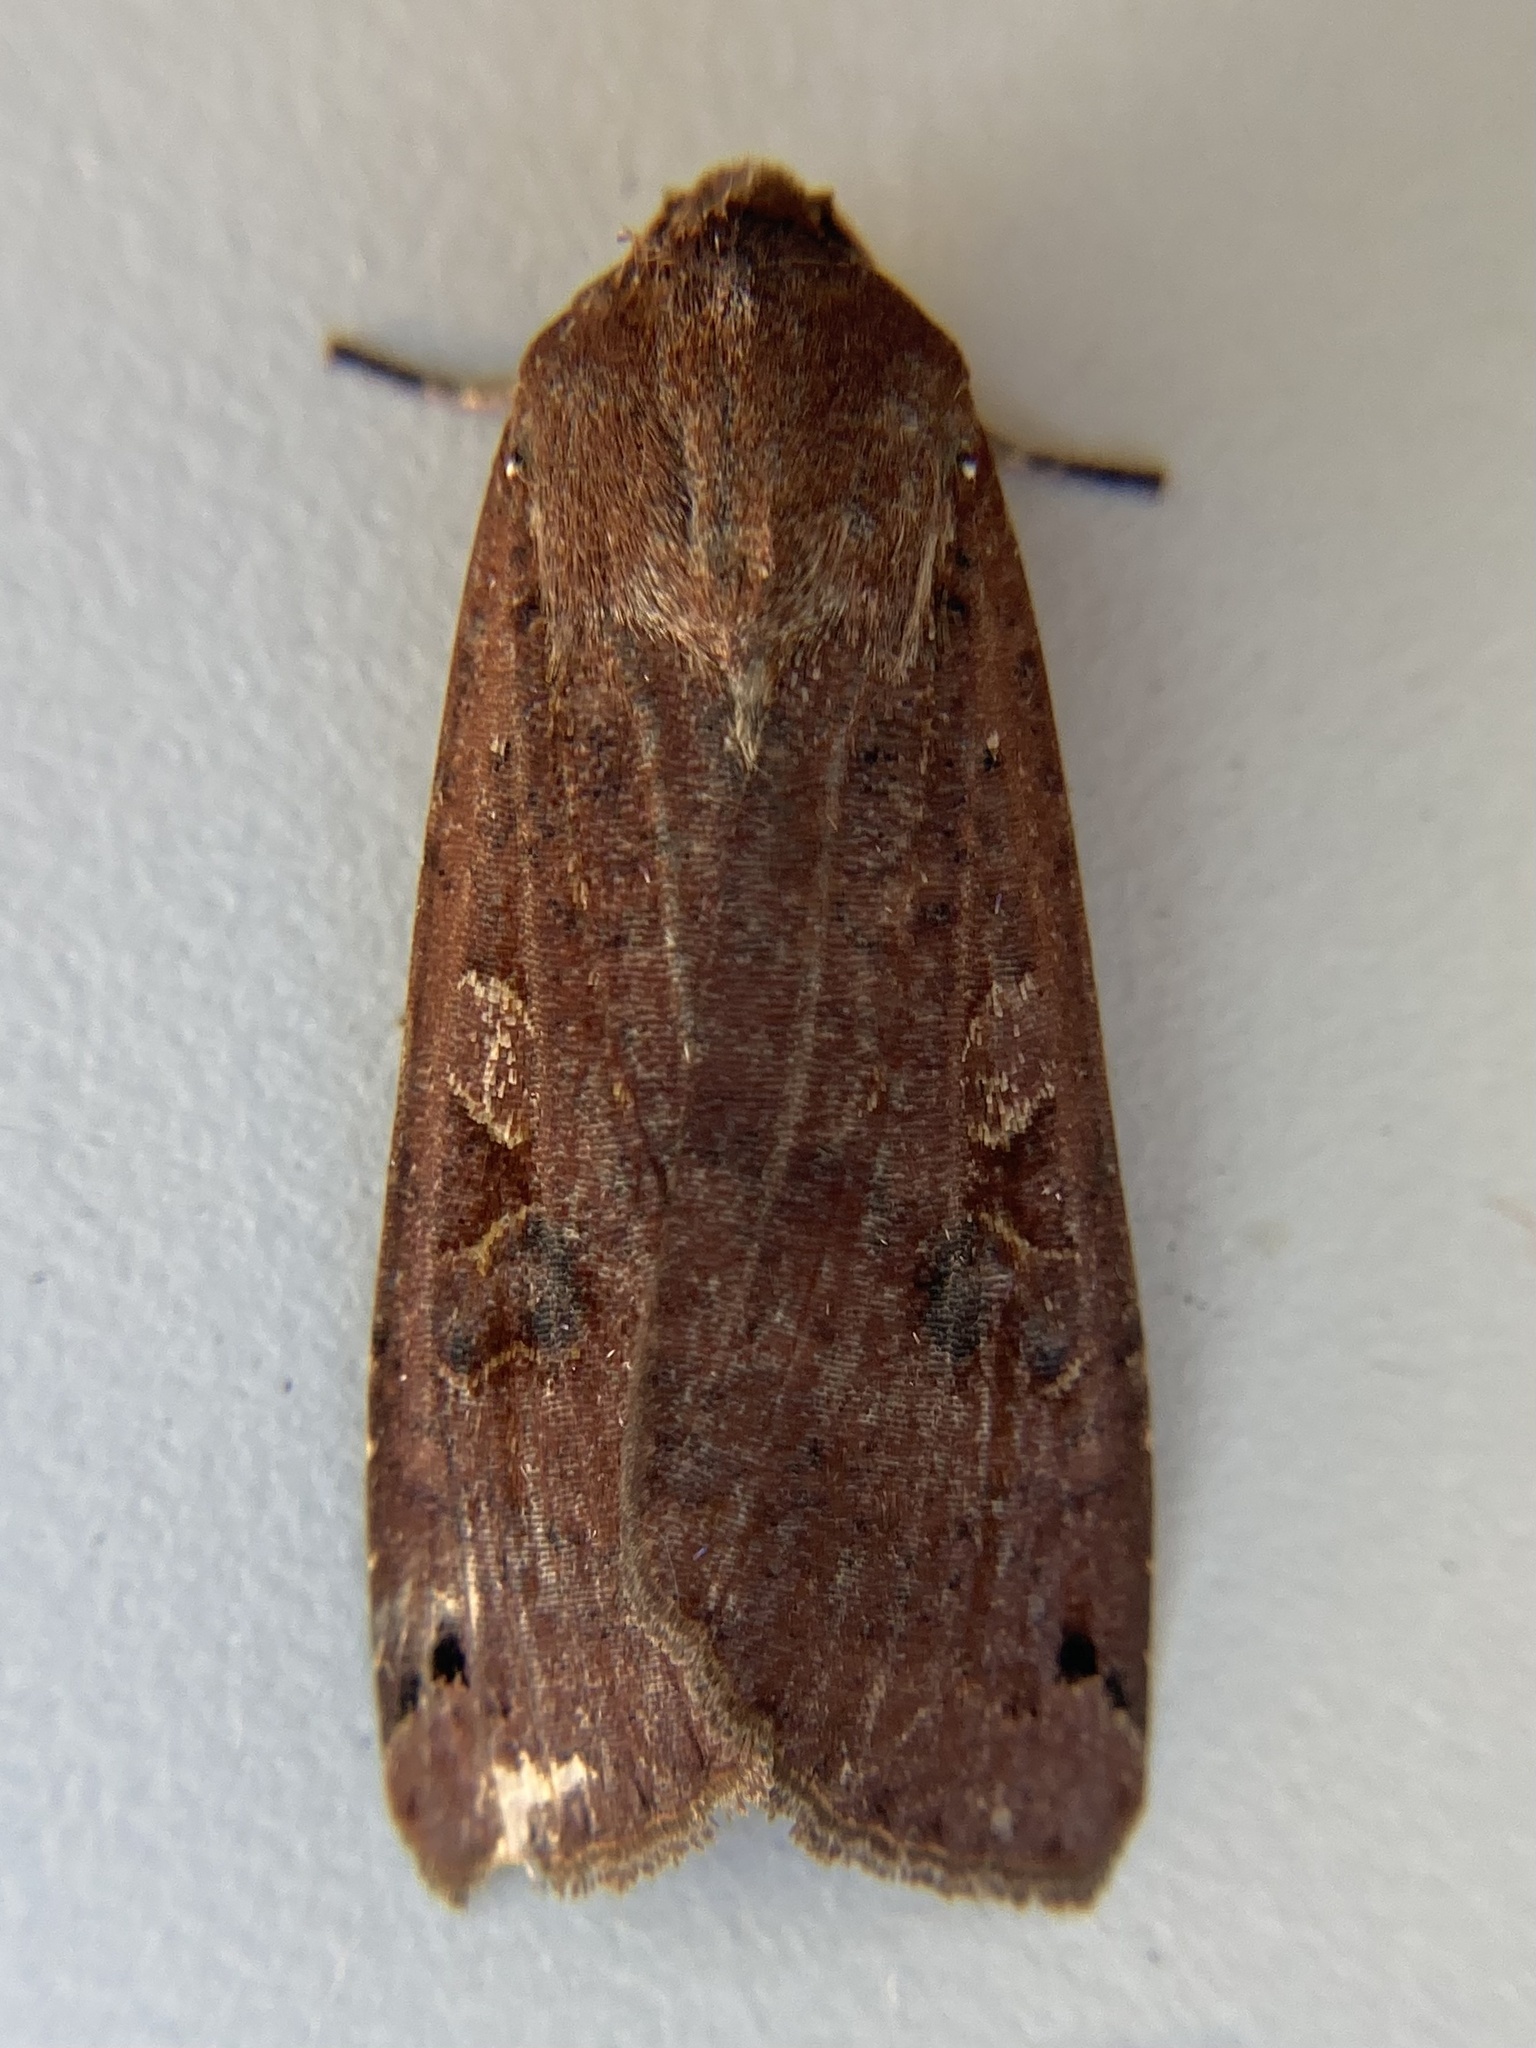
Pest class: cutworms